Anarchism in Ukraine

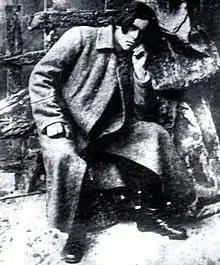
Nestor Makhno, following the outbreak of the 1917 Revolution.

The outbreak of the February Revolution brought with it a resurgence in anarchist activity in Ukraine. Within the month, anarcho-syndicalist circles had been organized in the factories of Ukraine's largest industrial cities and miners in Donbas had adopted the preamble to the Industrial Workers of the World's constitution. In May 1917, the adoption of workers' control as Bolshevik policy was welcomed by many Ukrainian anarcho-syndicalists, with one proclaiming that "since the time of the revolution, the [Bolsheviks] have decisively broken with Social Democracy, and have been endeavoring to apply Anarcho-syndicalist methods of struggle." By this time, anarcho-syndicalists in Donbas had begun to reject traditional trade unions in favor of the newly established factory committees, which they considered to be more in line with revolutionary syndicalism.